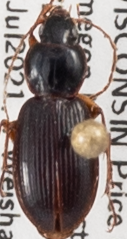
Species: Synuchus impunctatus
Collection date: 2021-07-27
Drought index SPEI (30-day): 0.312
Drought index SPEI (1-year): -0.128
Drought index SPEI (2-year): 1.13